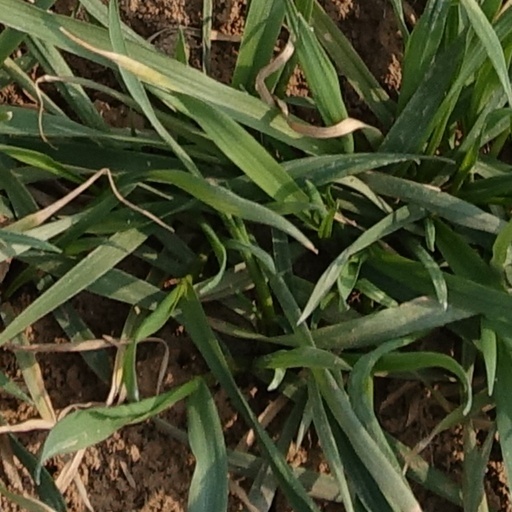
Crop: wheat